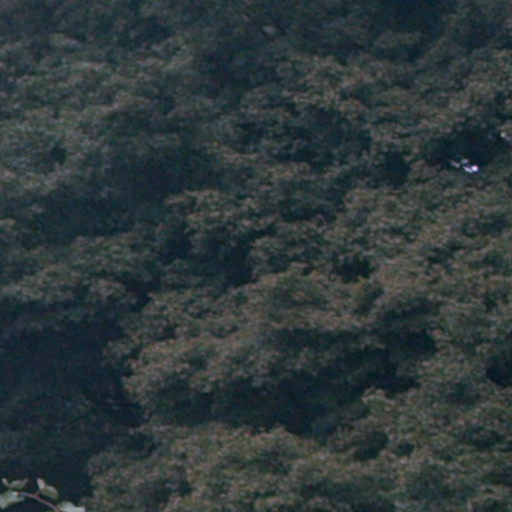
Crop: cassava